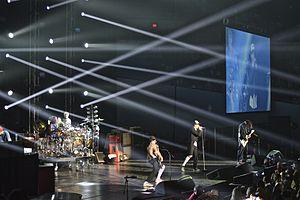
Le funk rock, ou funk-rock, est un genre musical mêlant éléments de funk et de rock. James Brown, entre autres, déclare que Little Richard et son groupe au milieu des années 1950, The Upsetters, ont été les premiers à mêler funk et rock 'n' roll.